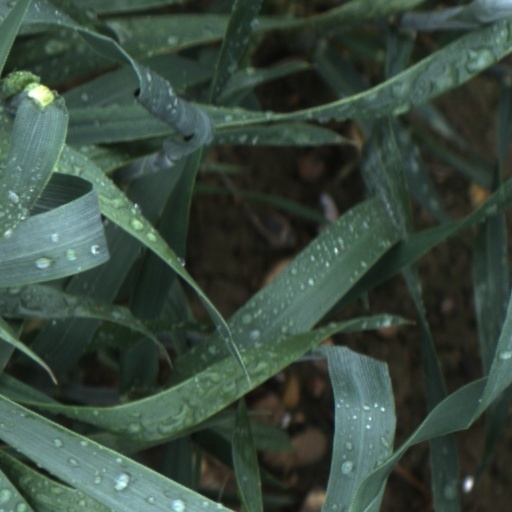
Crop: wheat